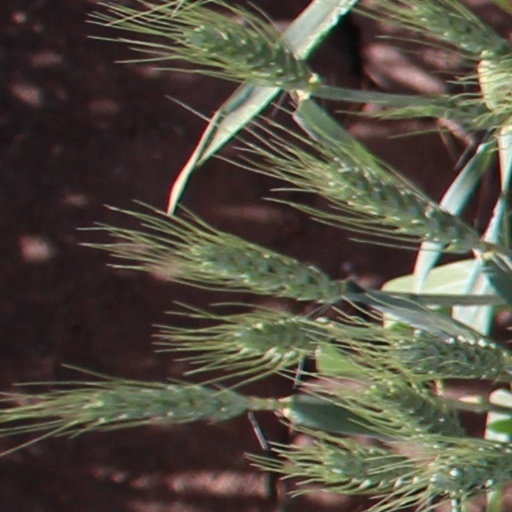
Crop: wheat